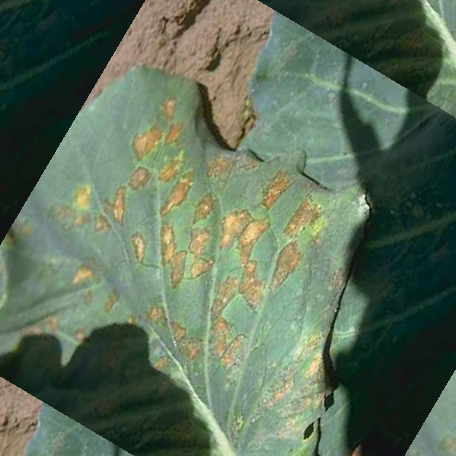
Label: Downy Mildew